A History of the Theories of Aether and Electricity

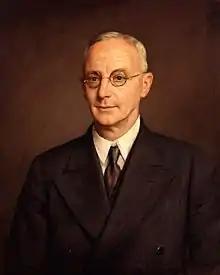
A 1933 portrait of E. T. Whittaker by Arthur Trevor Haddon

The book was originally written in the period immediately following the publication of Einstein's Annus Mirabilis papers and several years following the early work of Max Planck; it was a transitional period for physics, where special relativity and old quantum theory were gaining traction. The book serves to document the developments of electricity and magnetism before the quantum revolution and the birth of quantum mechanics. Whittaker was an established mathematician by the publication of this book, and he brought unique qualifications to its authorship. As a teacher at Trinity College, beginning after his election as a fellow in 1896, Whittaker gave advanced lectures in spectroscopy, astrophysics, and electro-optics. His first book, "Modern Analysis", was initially published in 1902 and remained a standard reference for applied mathematicians. His second major release, "Analytical Dynamics", a mathematical physics textbook, was published in 1906 and was, according to Victor Lenzen in 1952, "still the best exposition of the subject on the highest possible level".